Destin Sandlin

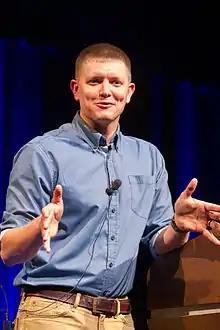
Sandlin at Skepticon in November 2015.

Sandlin began posting educational videos in 2007. His first video reached one million views on July 10, 2009.